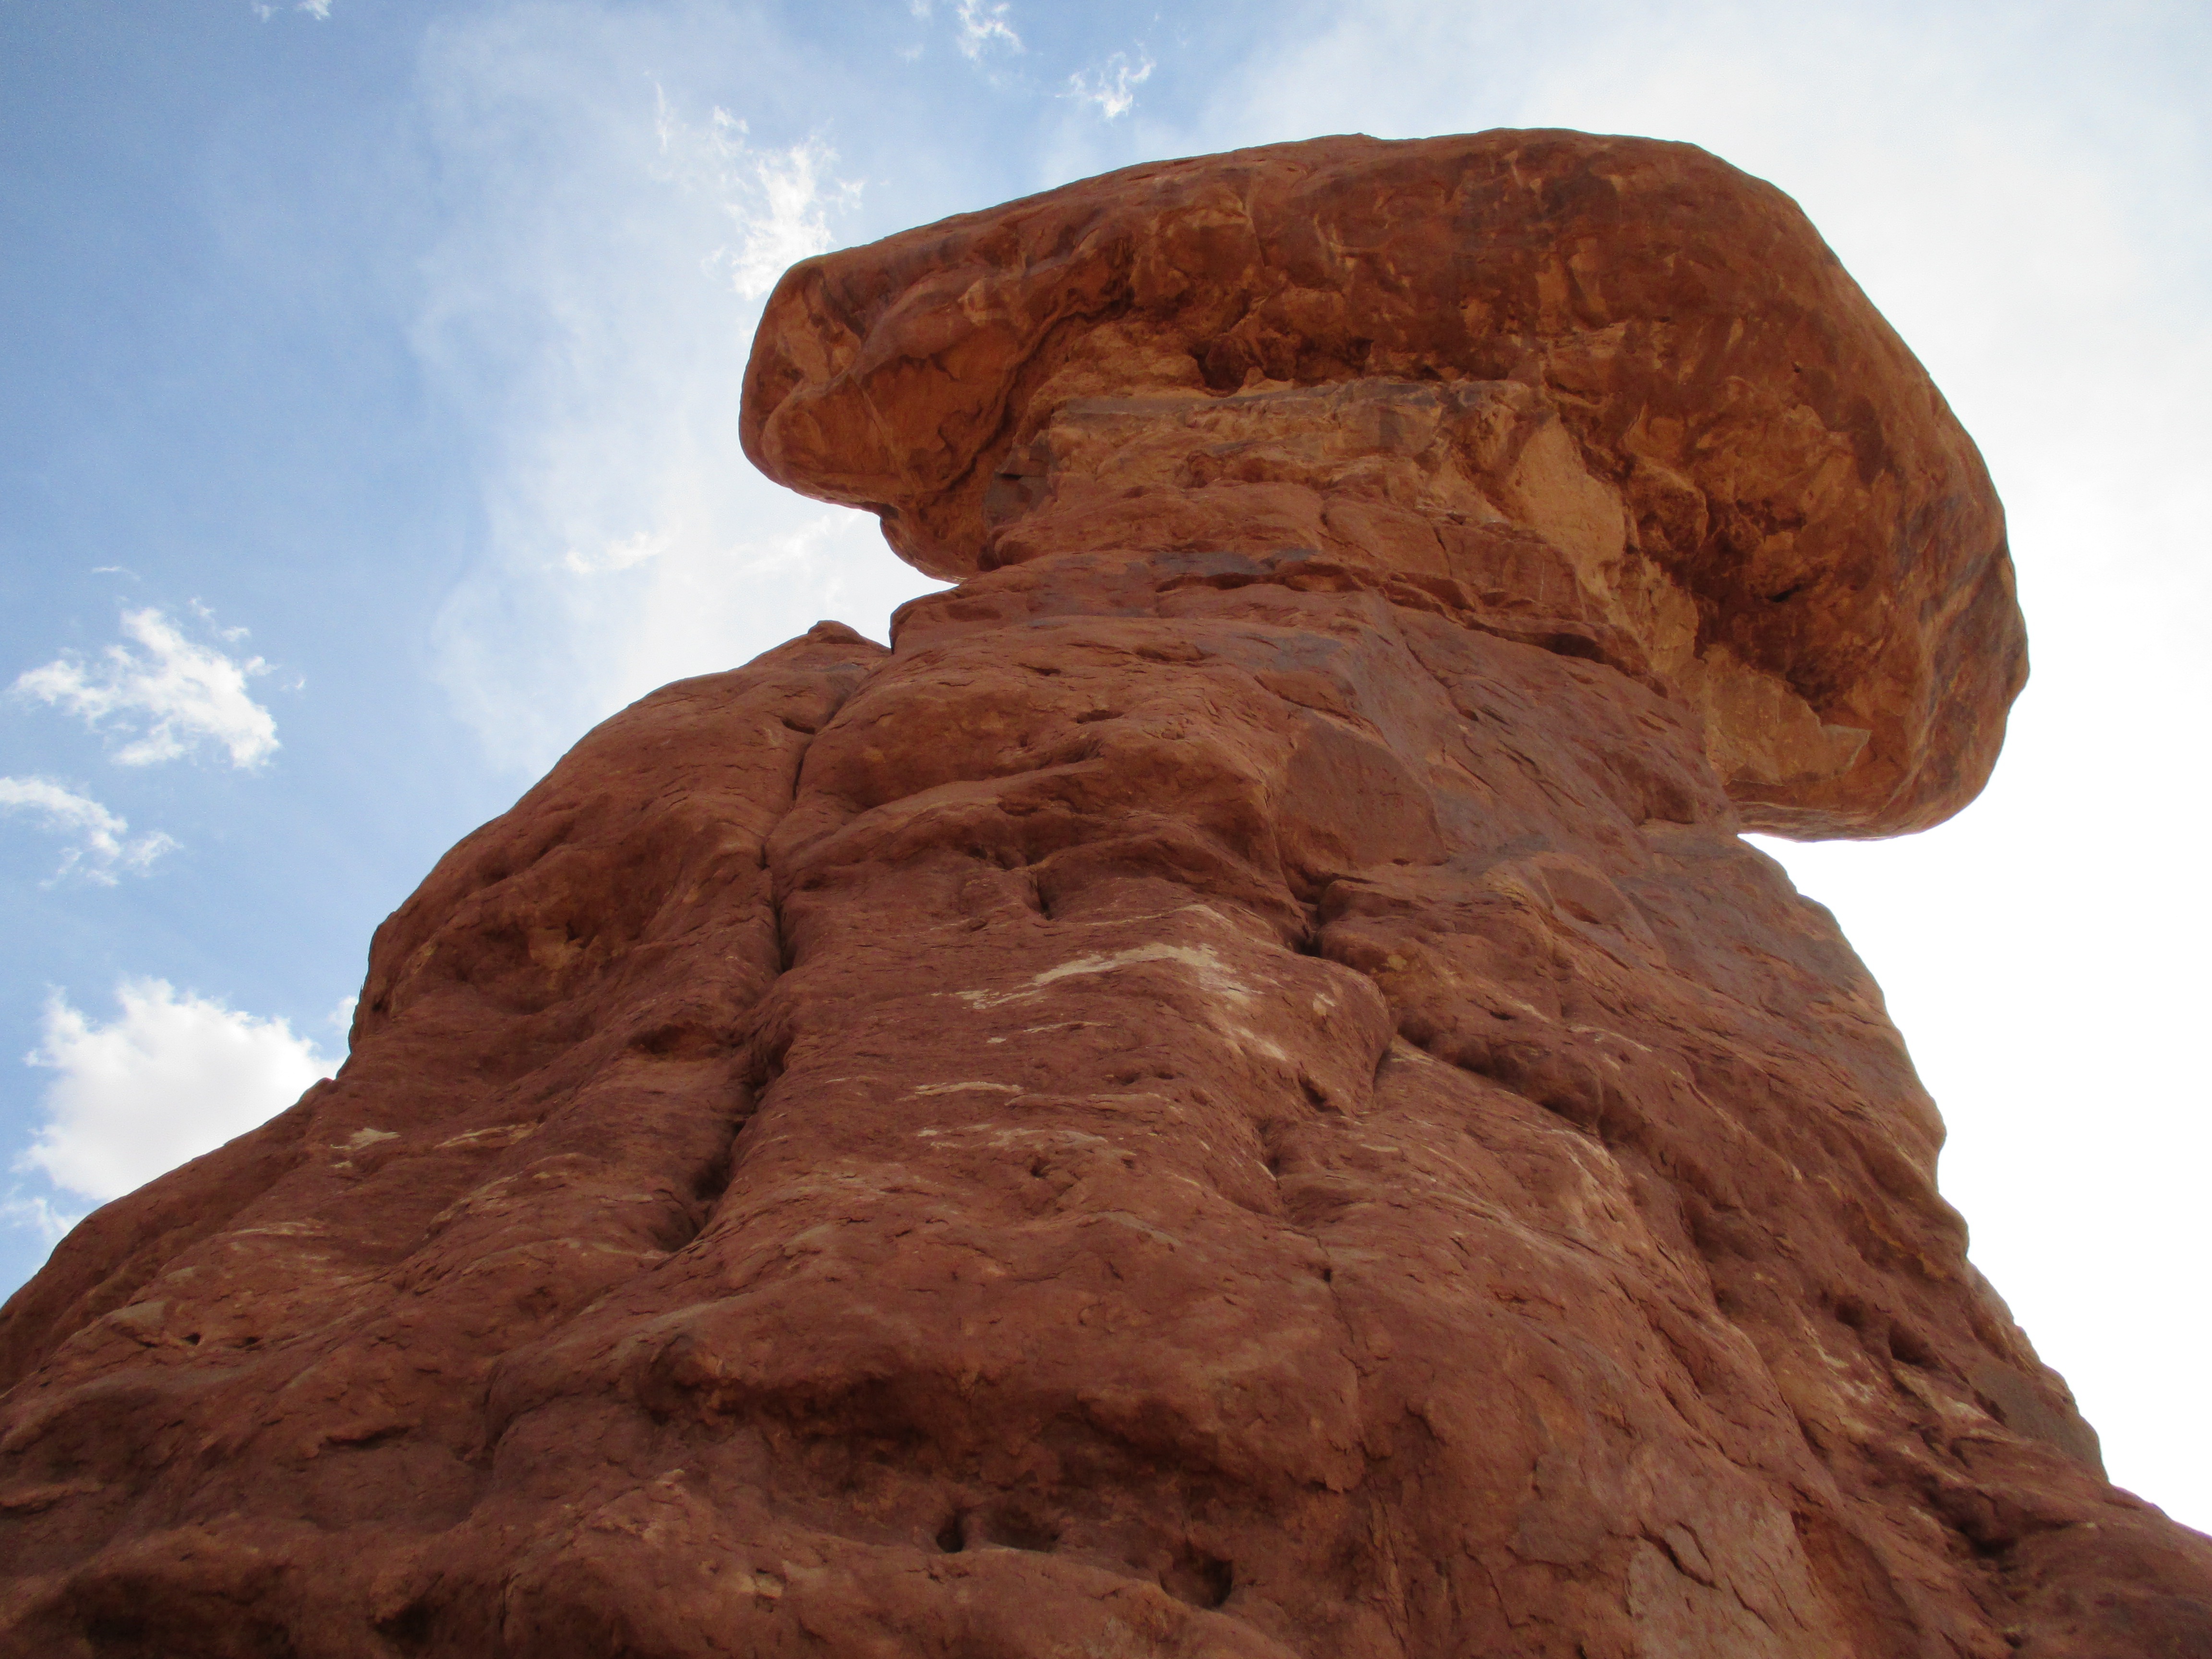
landscape, nature, rock, mountain, desert, formation, cliff, arch, park, terrain, material, rocks, geology, arches, utah, badlands, boulder, plateau, wadi, butte, monolith, landform, natural arch, geographical feature